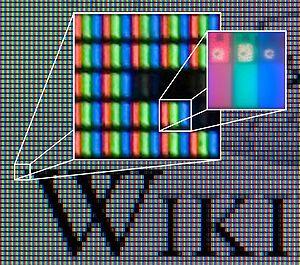
L'écran à cristaux liquides ou LCD permet la création d’écrans plats à faible consommation d'électricité. Aujourd'hui ces écrans sont utilisés dans presque tous les affichages électroniques.